Greeley W. Whitford

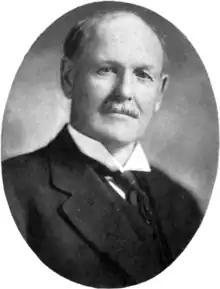
Whitford's portrait for the Colorado Bar Association

Greeley Webster Whitford (June 5, 1856 – May 6, 1940) was a lawyer from Indiana State. After serving as Denver Assistant City Attorney and District Attorney from 1895 to 1896, he was appointed United States Attorney for Colorado by President William McKinley, and later served as an associate justice and chief justice of the Colorado Supreme Court.